Robert S. Wood

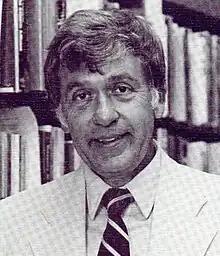
Wood at the Naval War College, 1985.

Wood's career, both in church and state, was based on his strong belief that the United States was the model for the world in terms of how a separation of church and state — no state run or state established church — was good for both the church and the state, allowing a variety of religions to flourish. Speaking at the Toronto-based Center for New Religions, Wood said that the freedom of conscience and assembly allowed under such a system has led to a "remarkable religiosity" in the United States that isn't present in other industrialized nations.